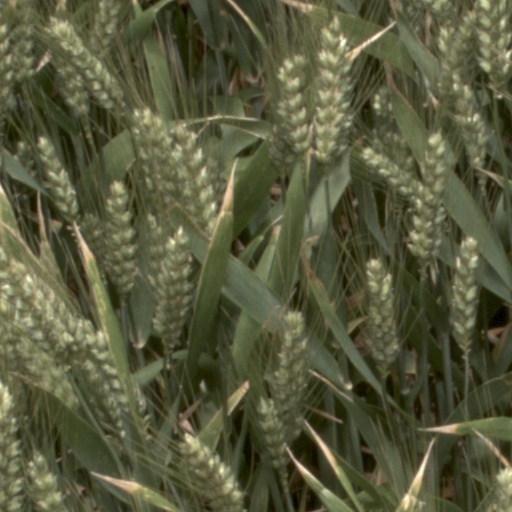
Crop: wheat